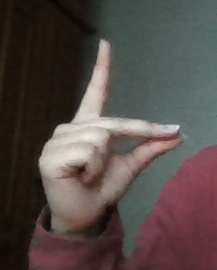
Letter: ta